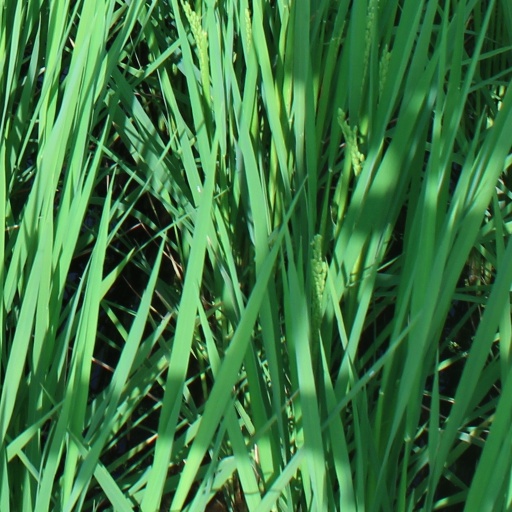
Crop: rice